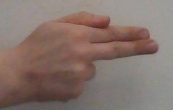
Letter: ghain